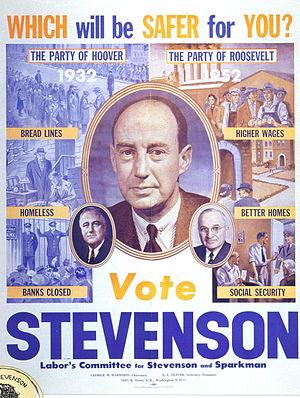
Adlai Ewing Stevenson II, né le 5 février 1900 à Los Angeles et mort le 14 juillet 1965 à Londres, est un homme politique américain. Membre du Parti démocrate, il remporte l'investiture pour les élections présidentielles de 1952 et de 1956, mais est défait par deux fois par Dwight D. Eisenhower, candidat du Parti républicain. Stevenson est gouverneur de l'Illinois de 1949 à 1953 et ambassadeur aux Nations Unies de 1961 à sa mort, sous John Fitzgerald Kennedy et Lyndon B. Johnson.